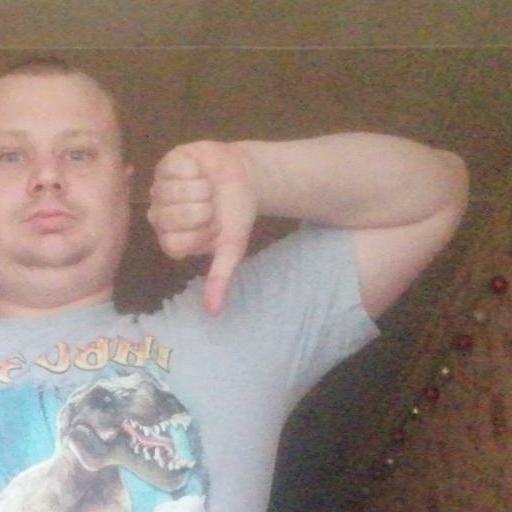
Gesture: dislike